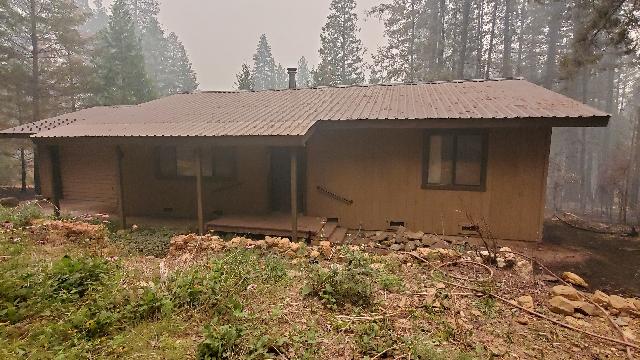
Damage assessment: affected